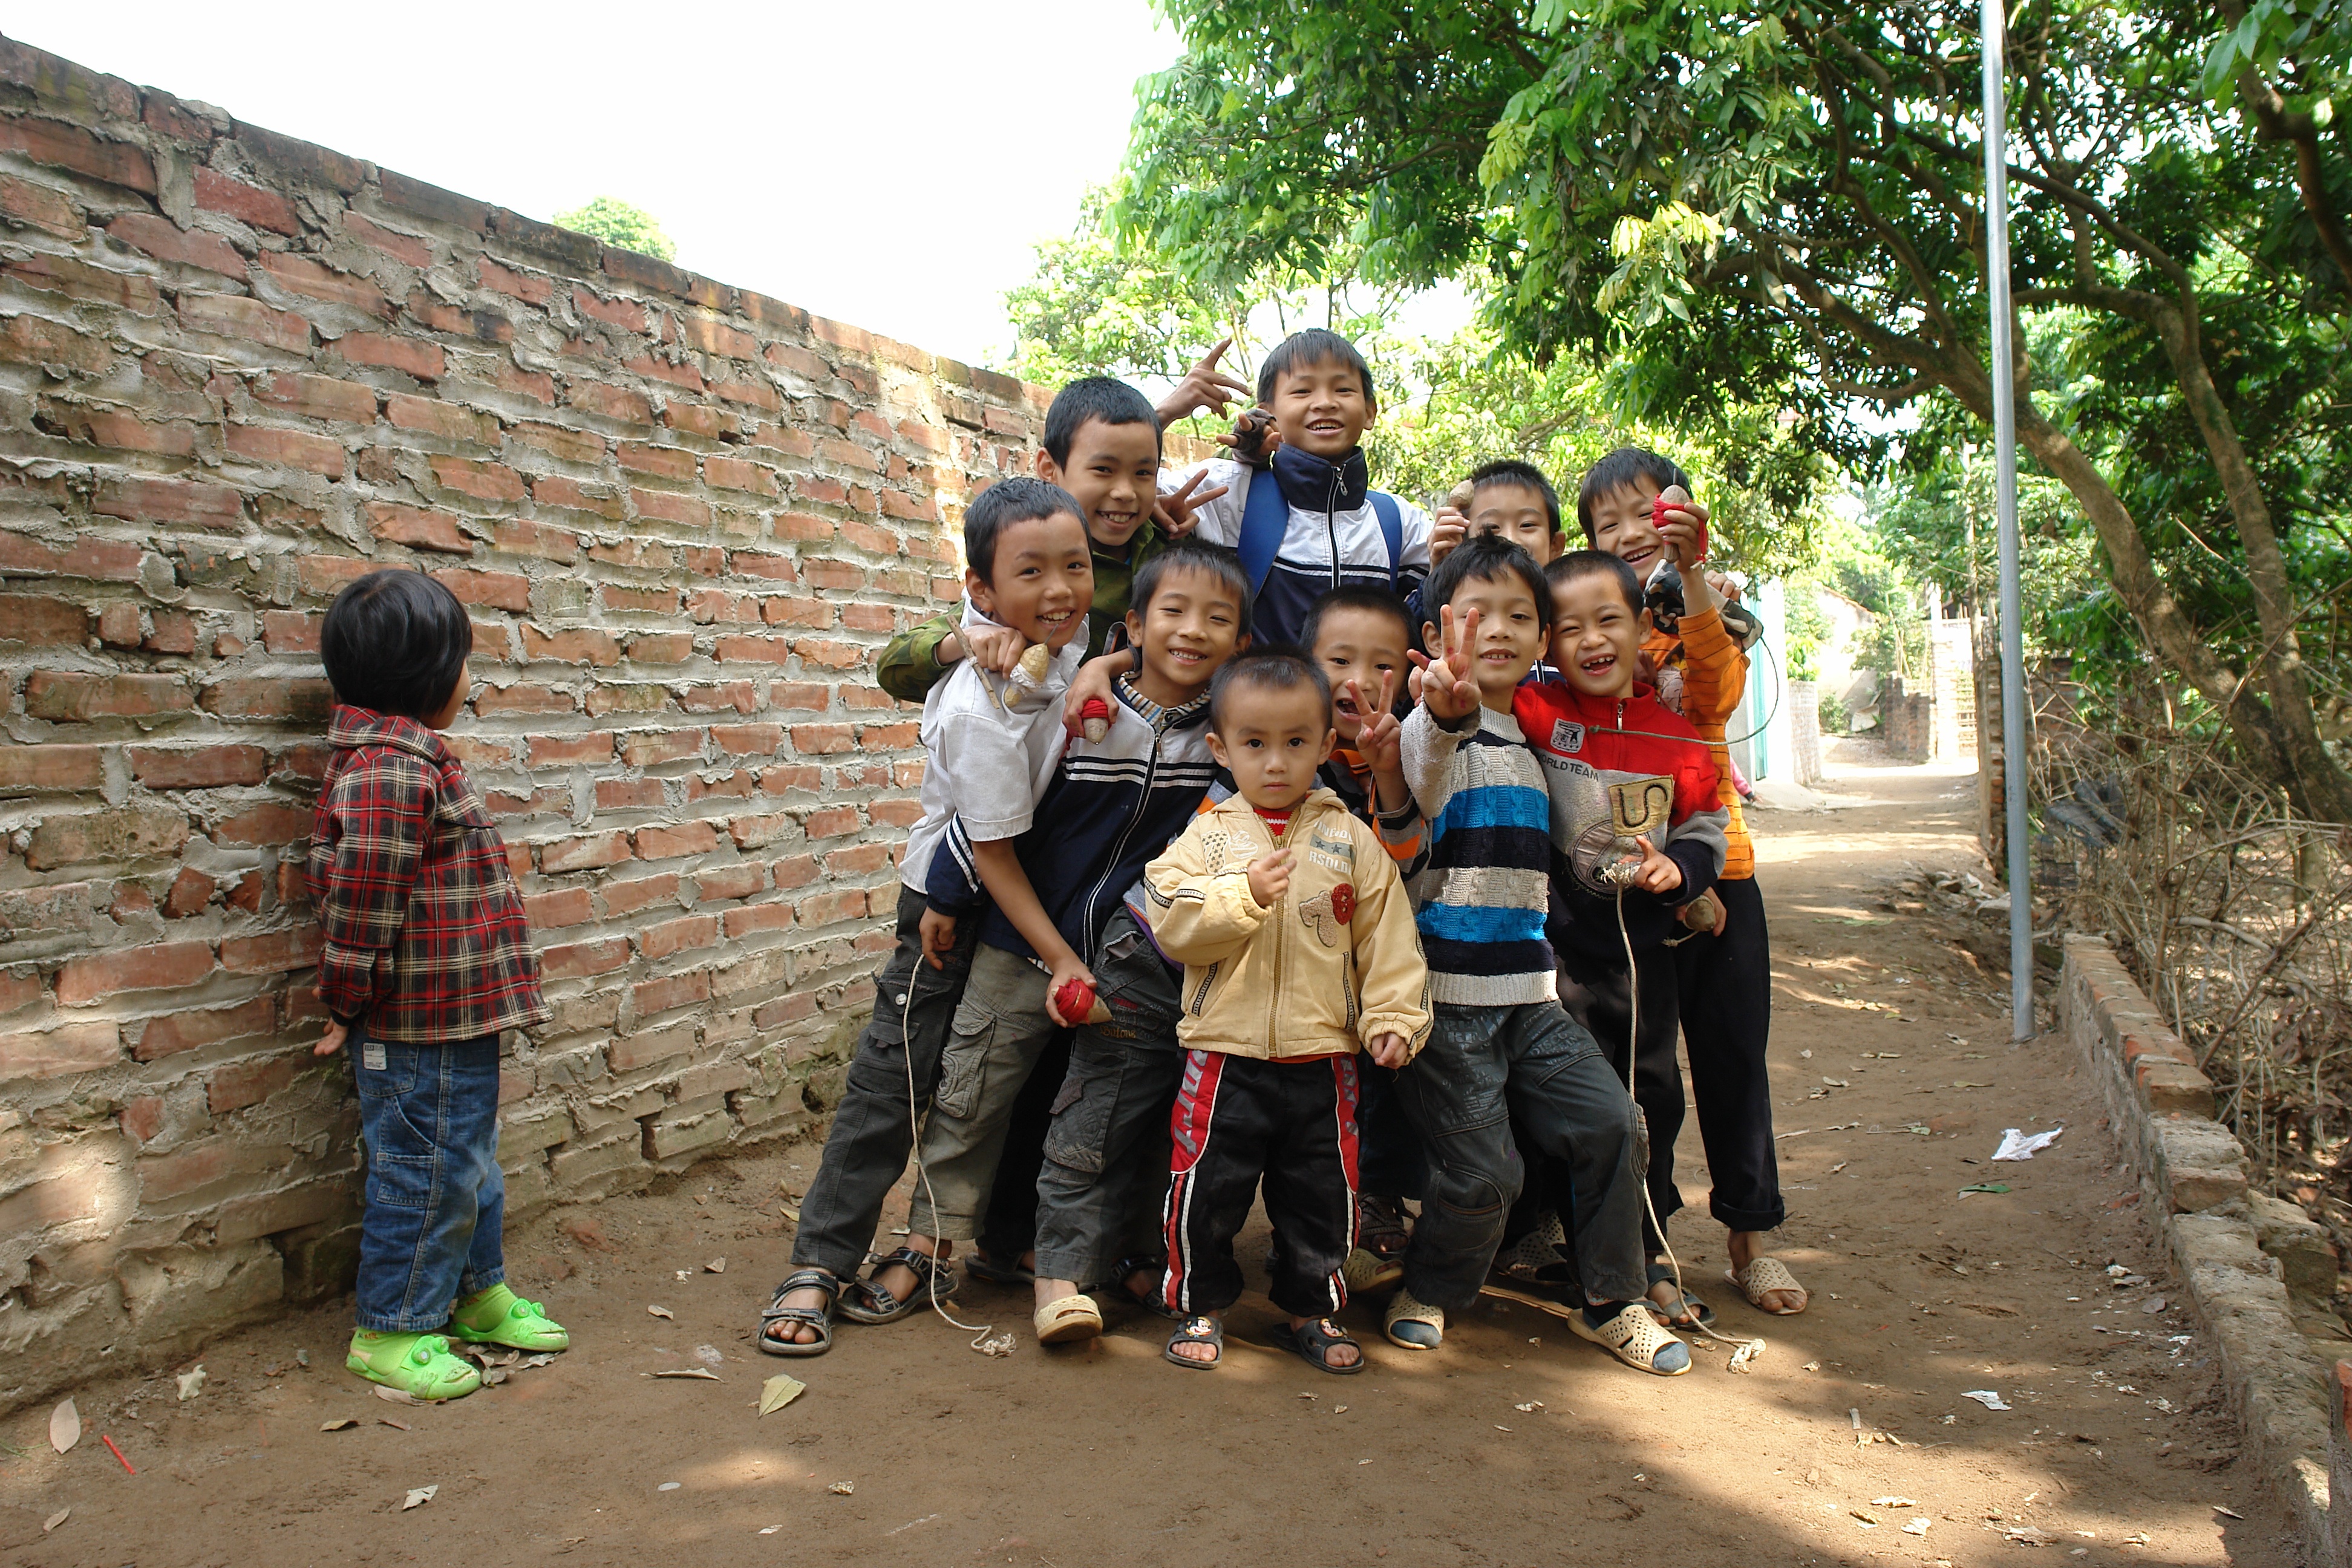
people, play, community, child, baby, smiling, laugh, sunny, beautiful, bath, vietnam, hanoi